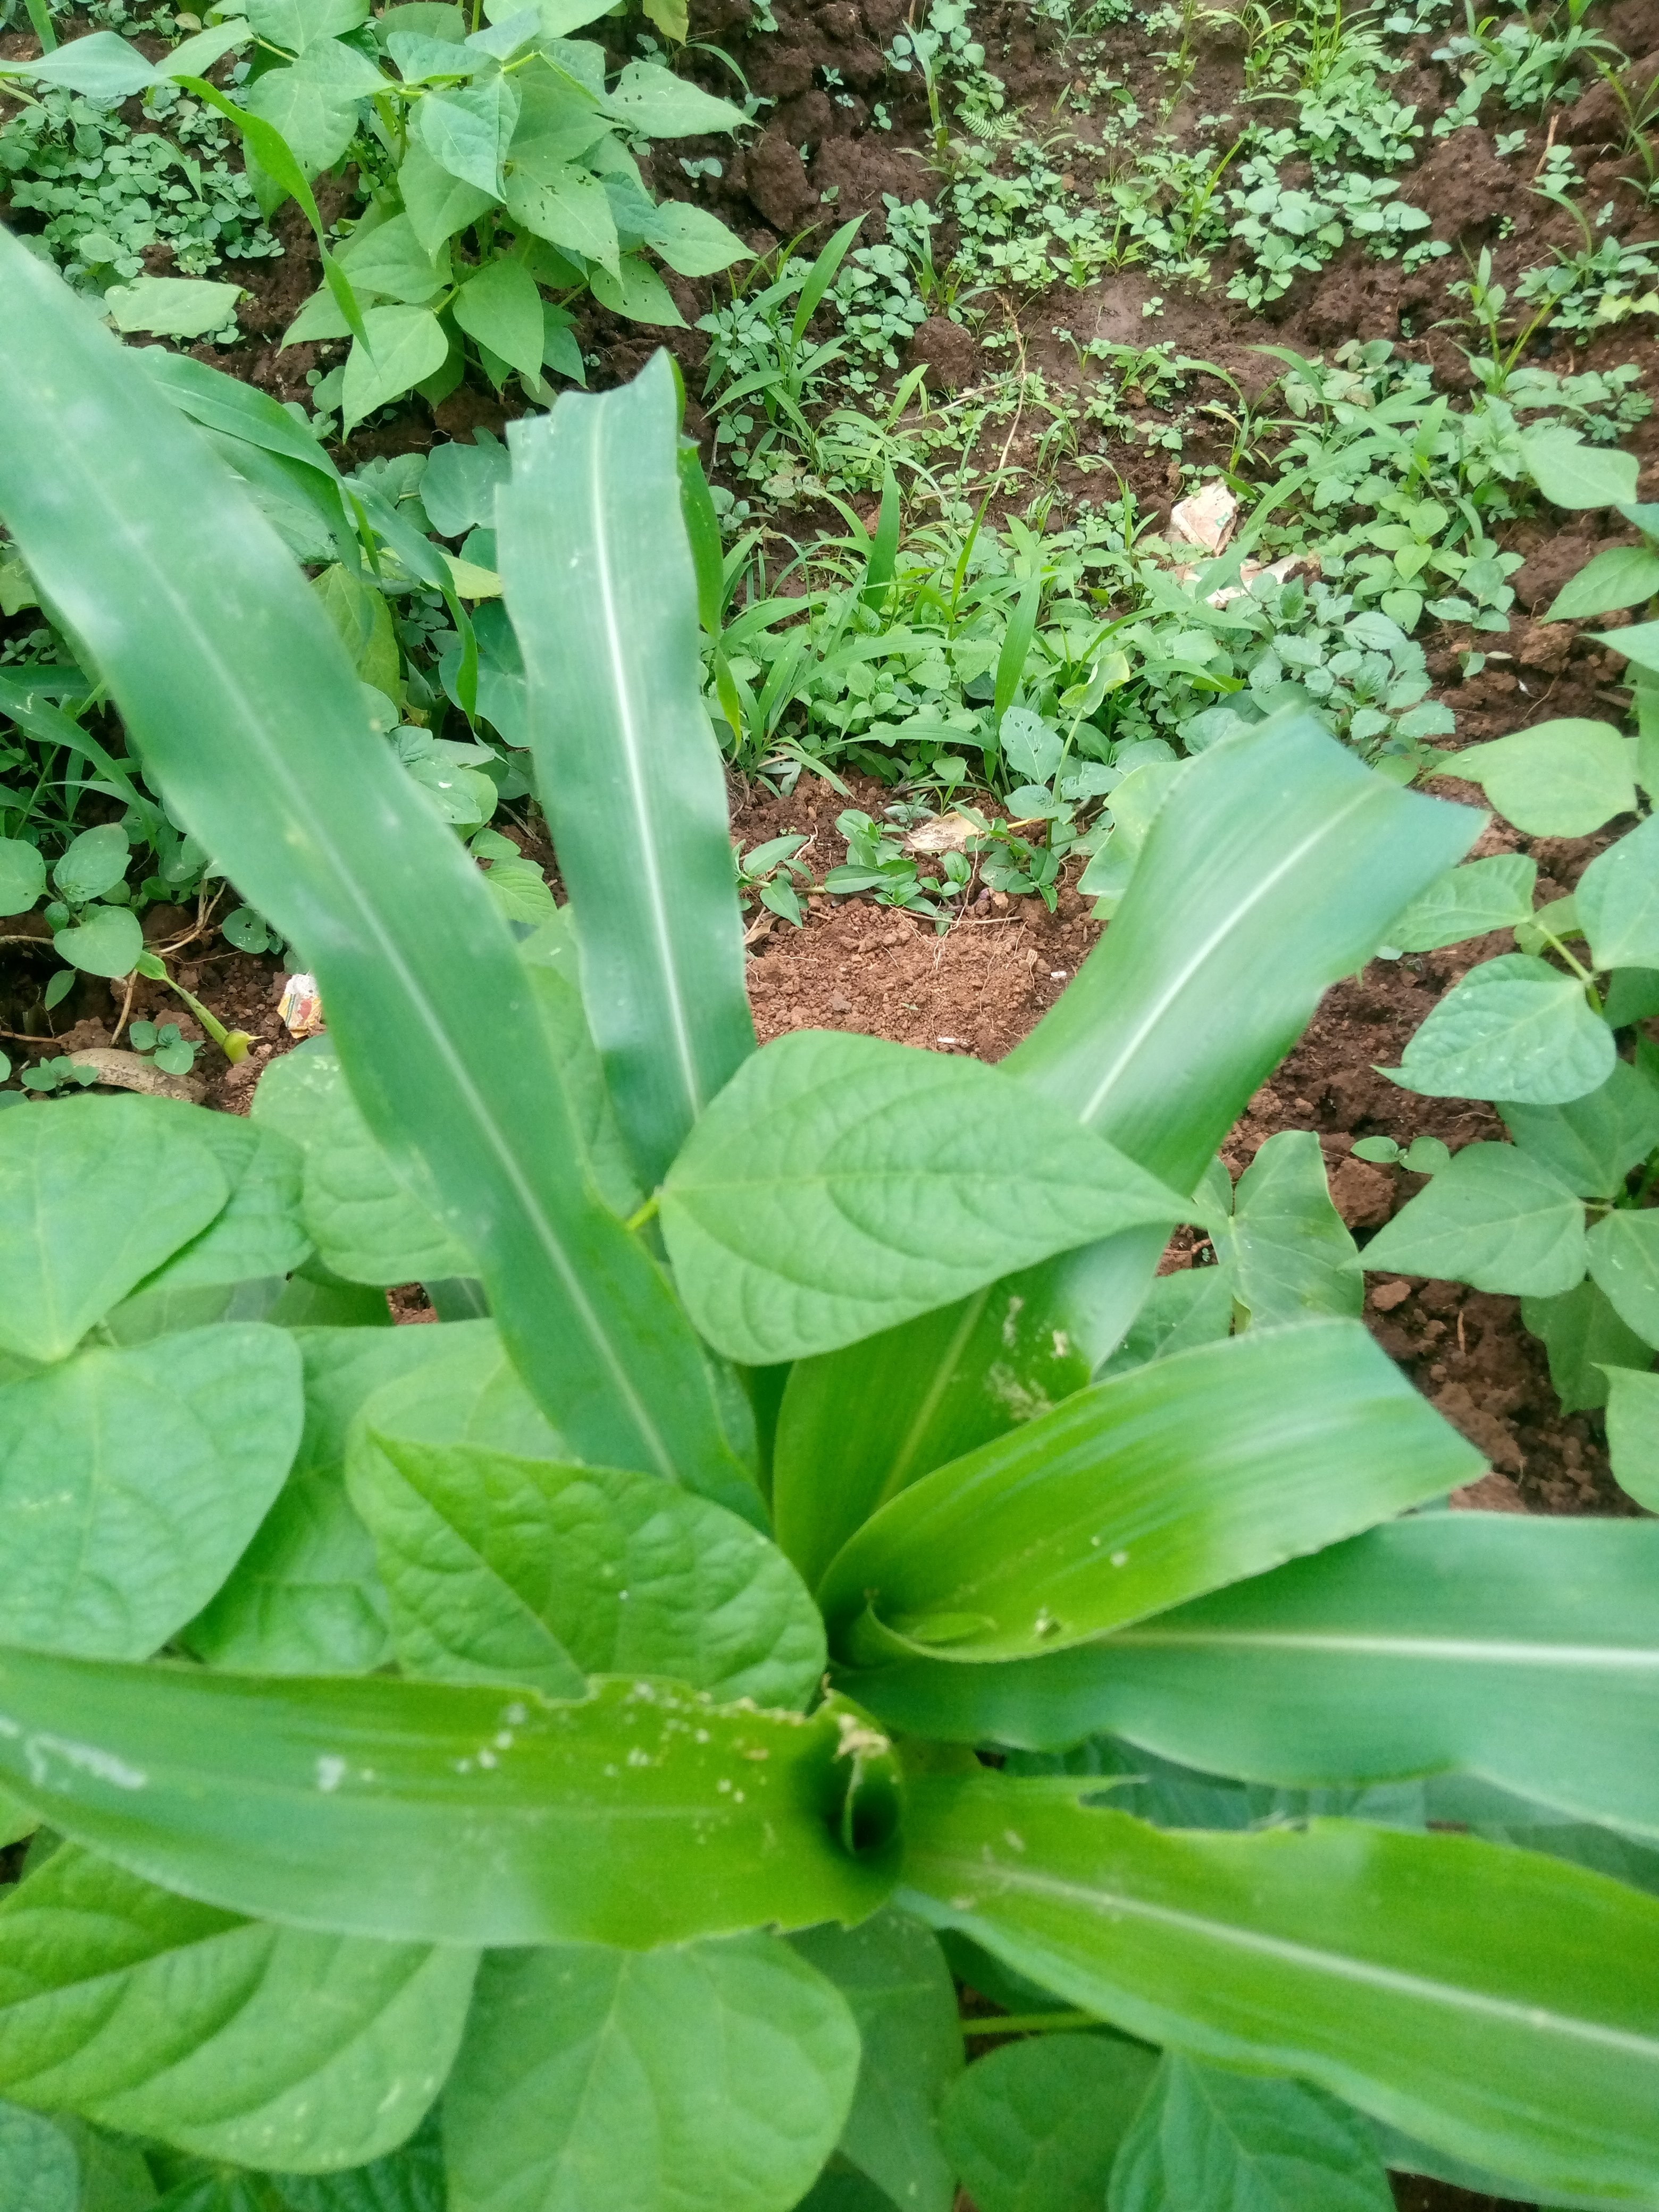
Label: spodoptera_frugiperda